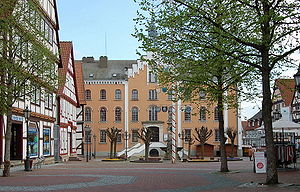
Hofgeismar
Hofgeismar Rådhus
Hofgeismar er en tysk by i det nordlige Hessen med 17.084 indbyggere.